Jewish settlement in the Empire of Japan

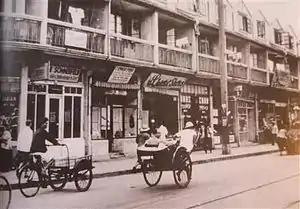
"Shanghai ghetto" around 1943

Several months later, just after the attack on Pearl Harbor in December 1941, Japan seized all of Shanghai. Monetary aid and all communications from American Jews ceased due to the Anglo-American Trading with the Enemy Act and wealthy Baghdadi Jews, many of whom were British subjects, were interned as enemy nationals. The US Department of Treasury was lax regarding communications and aid sent to the Jewish refugees in Shanghai, but the American Jewish organizations provided aid.